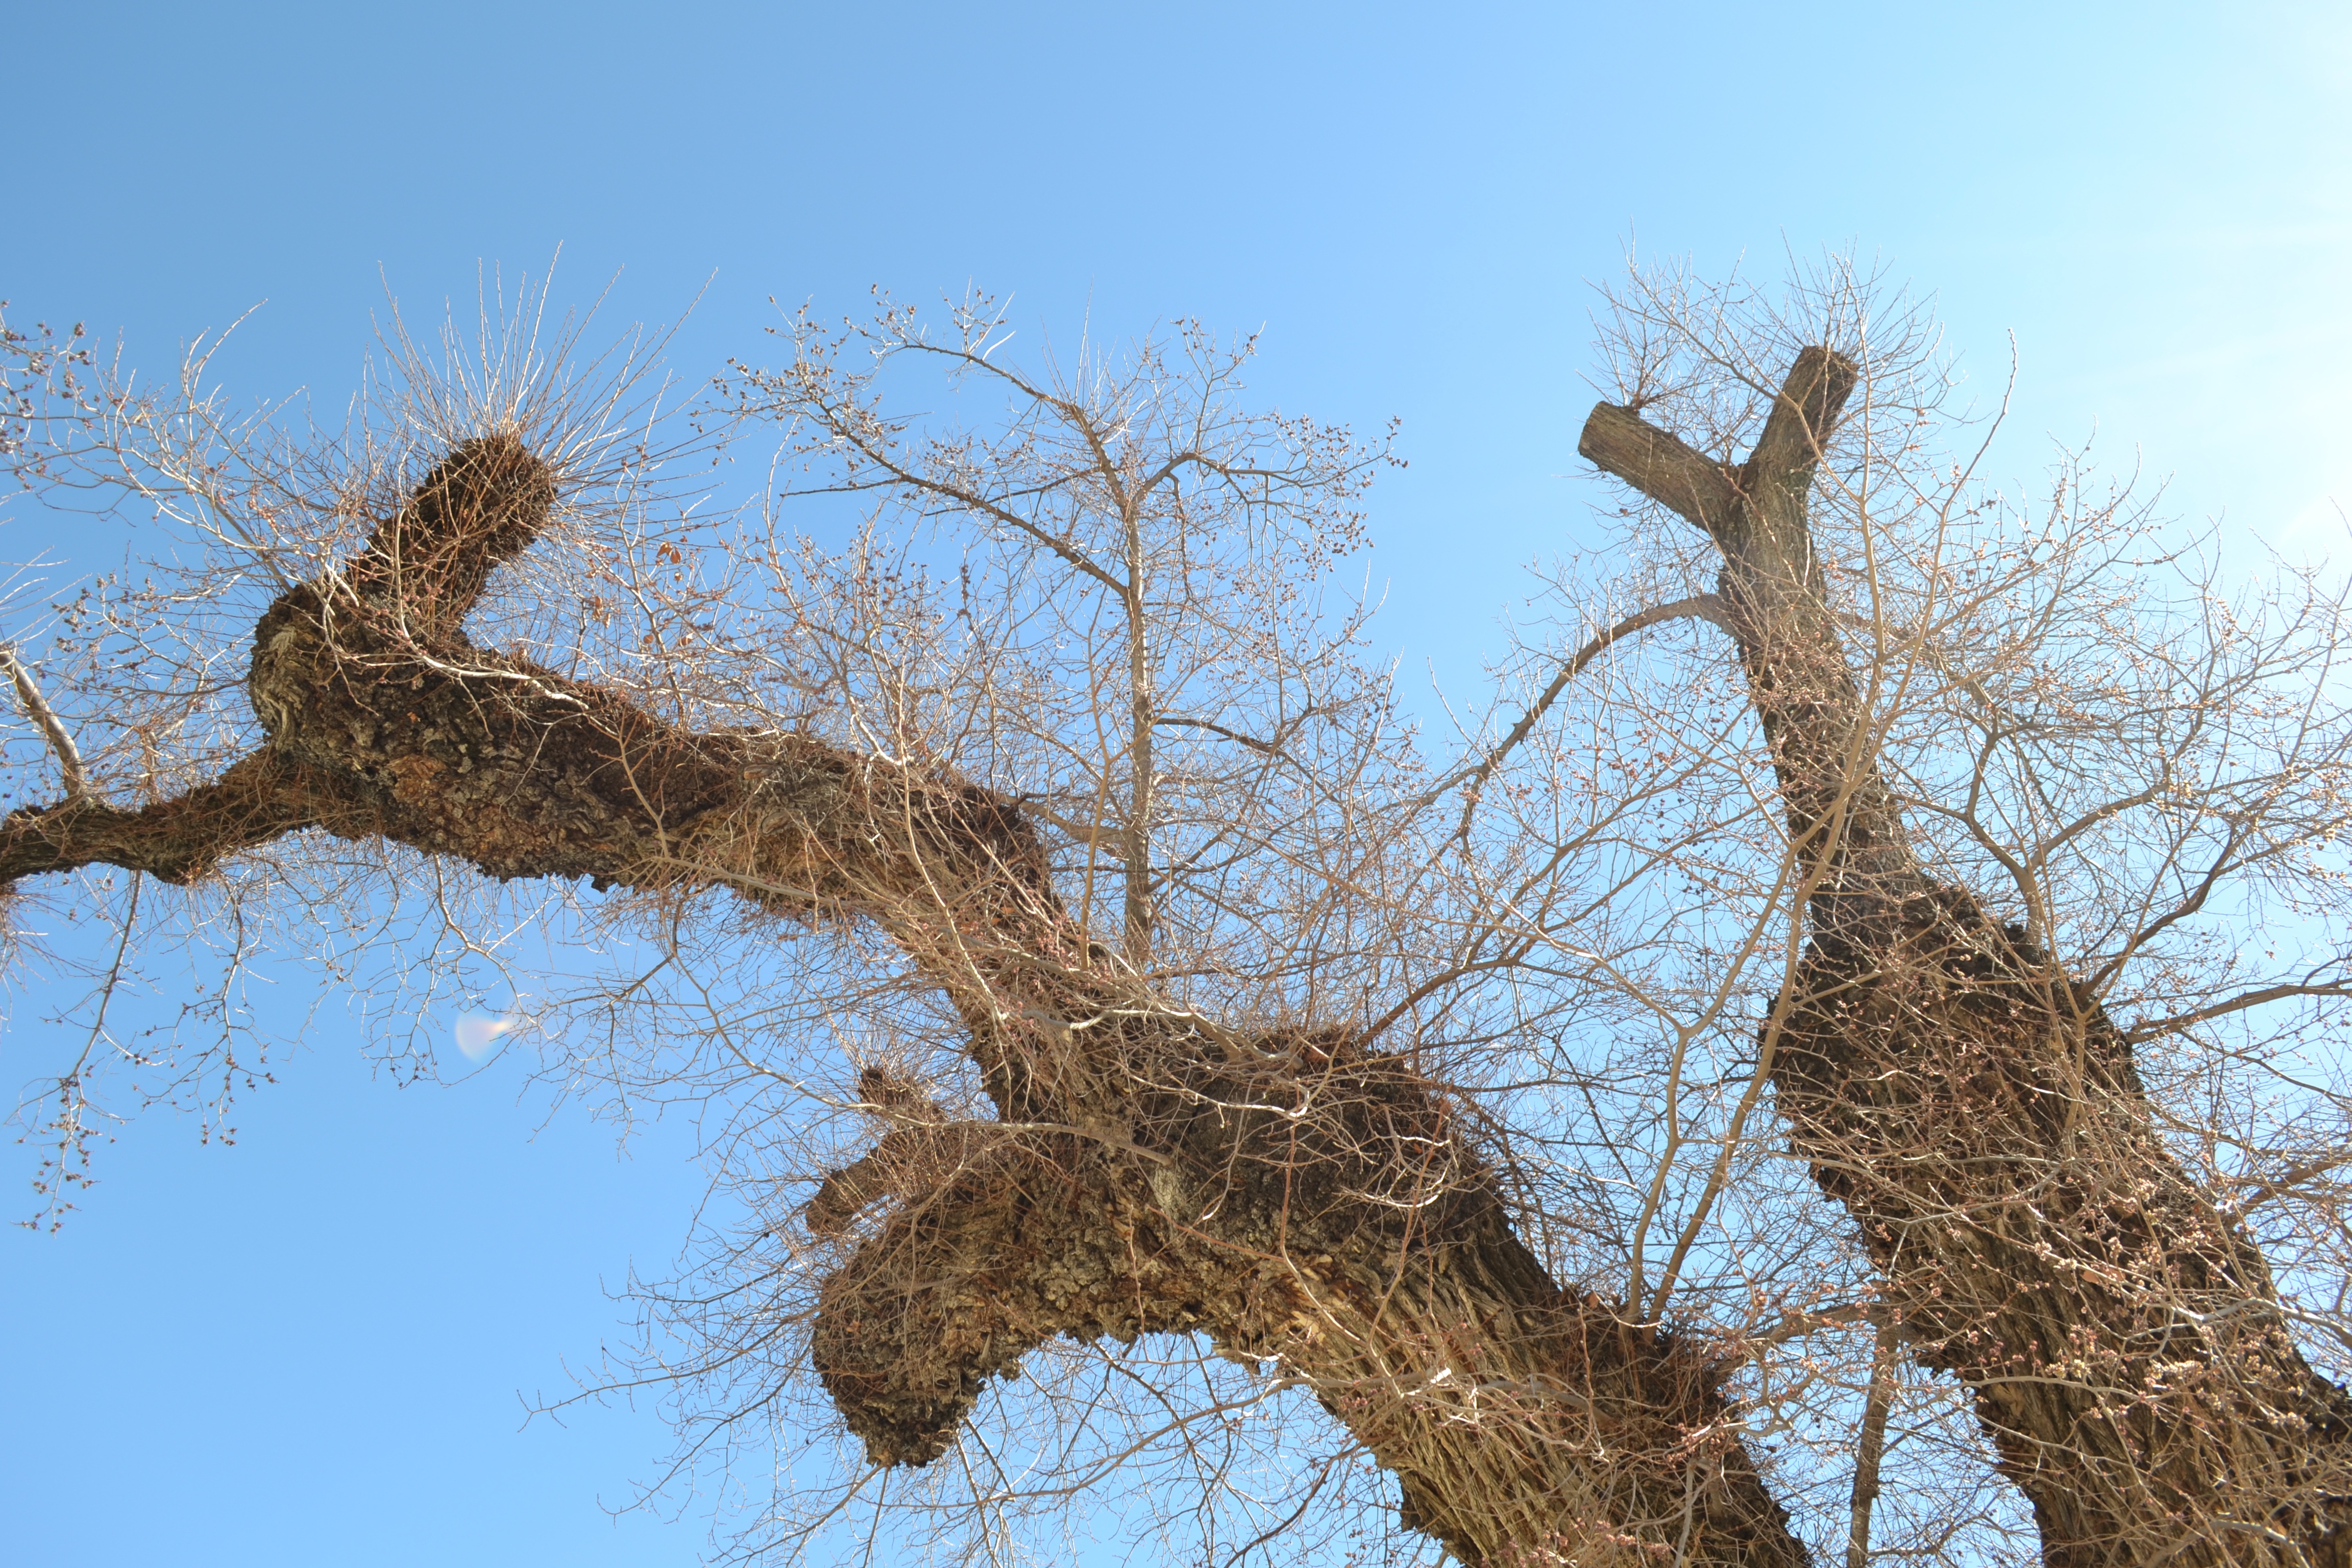
tree, nature, branch, winter, plant, sky, wood, trunk, dry, autumn, twig, cool image, branches, cool photo, no leaves, sunny day, woody plant, shrubland, died tree